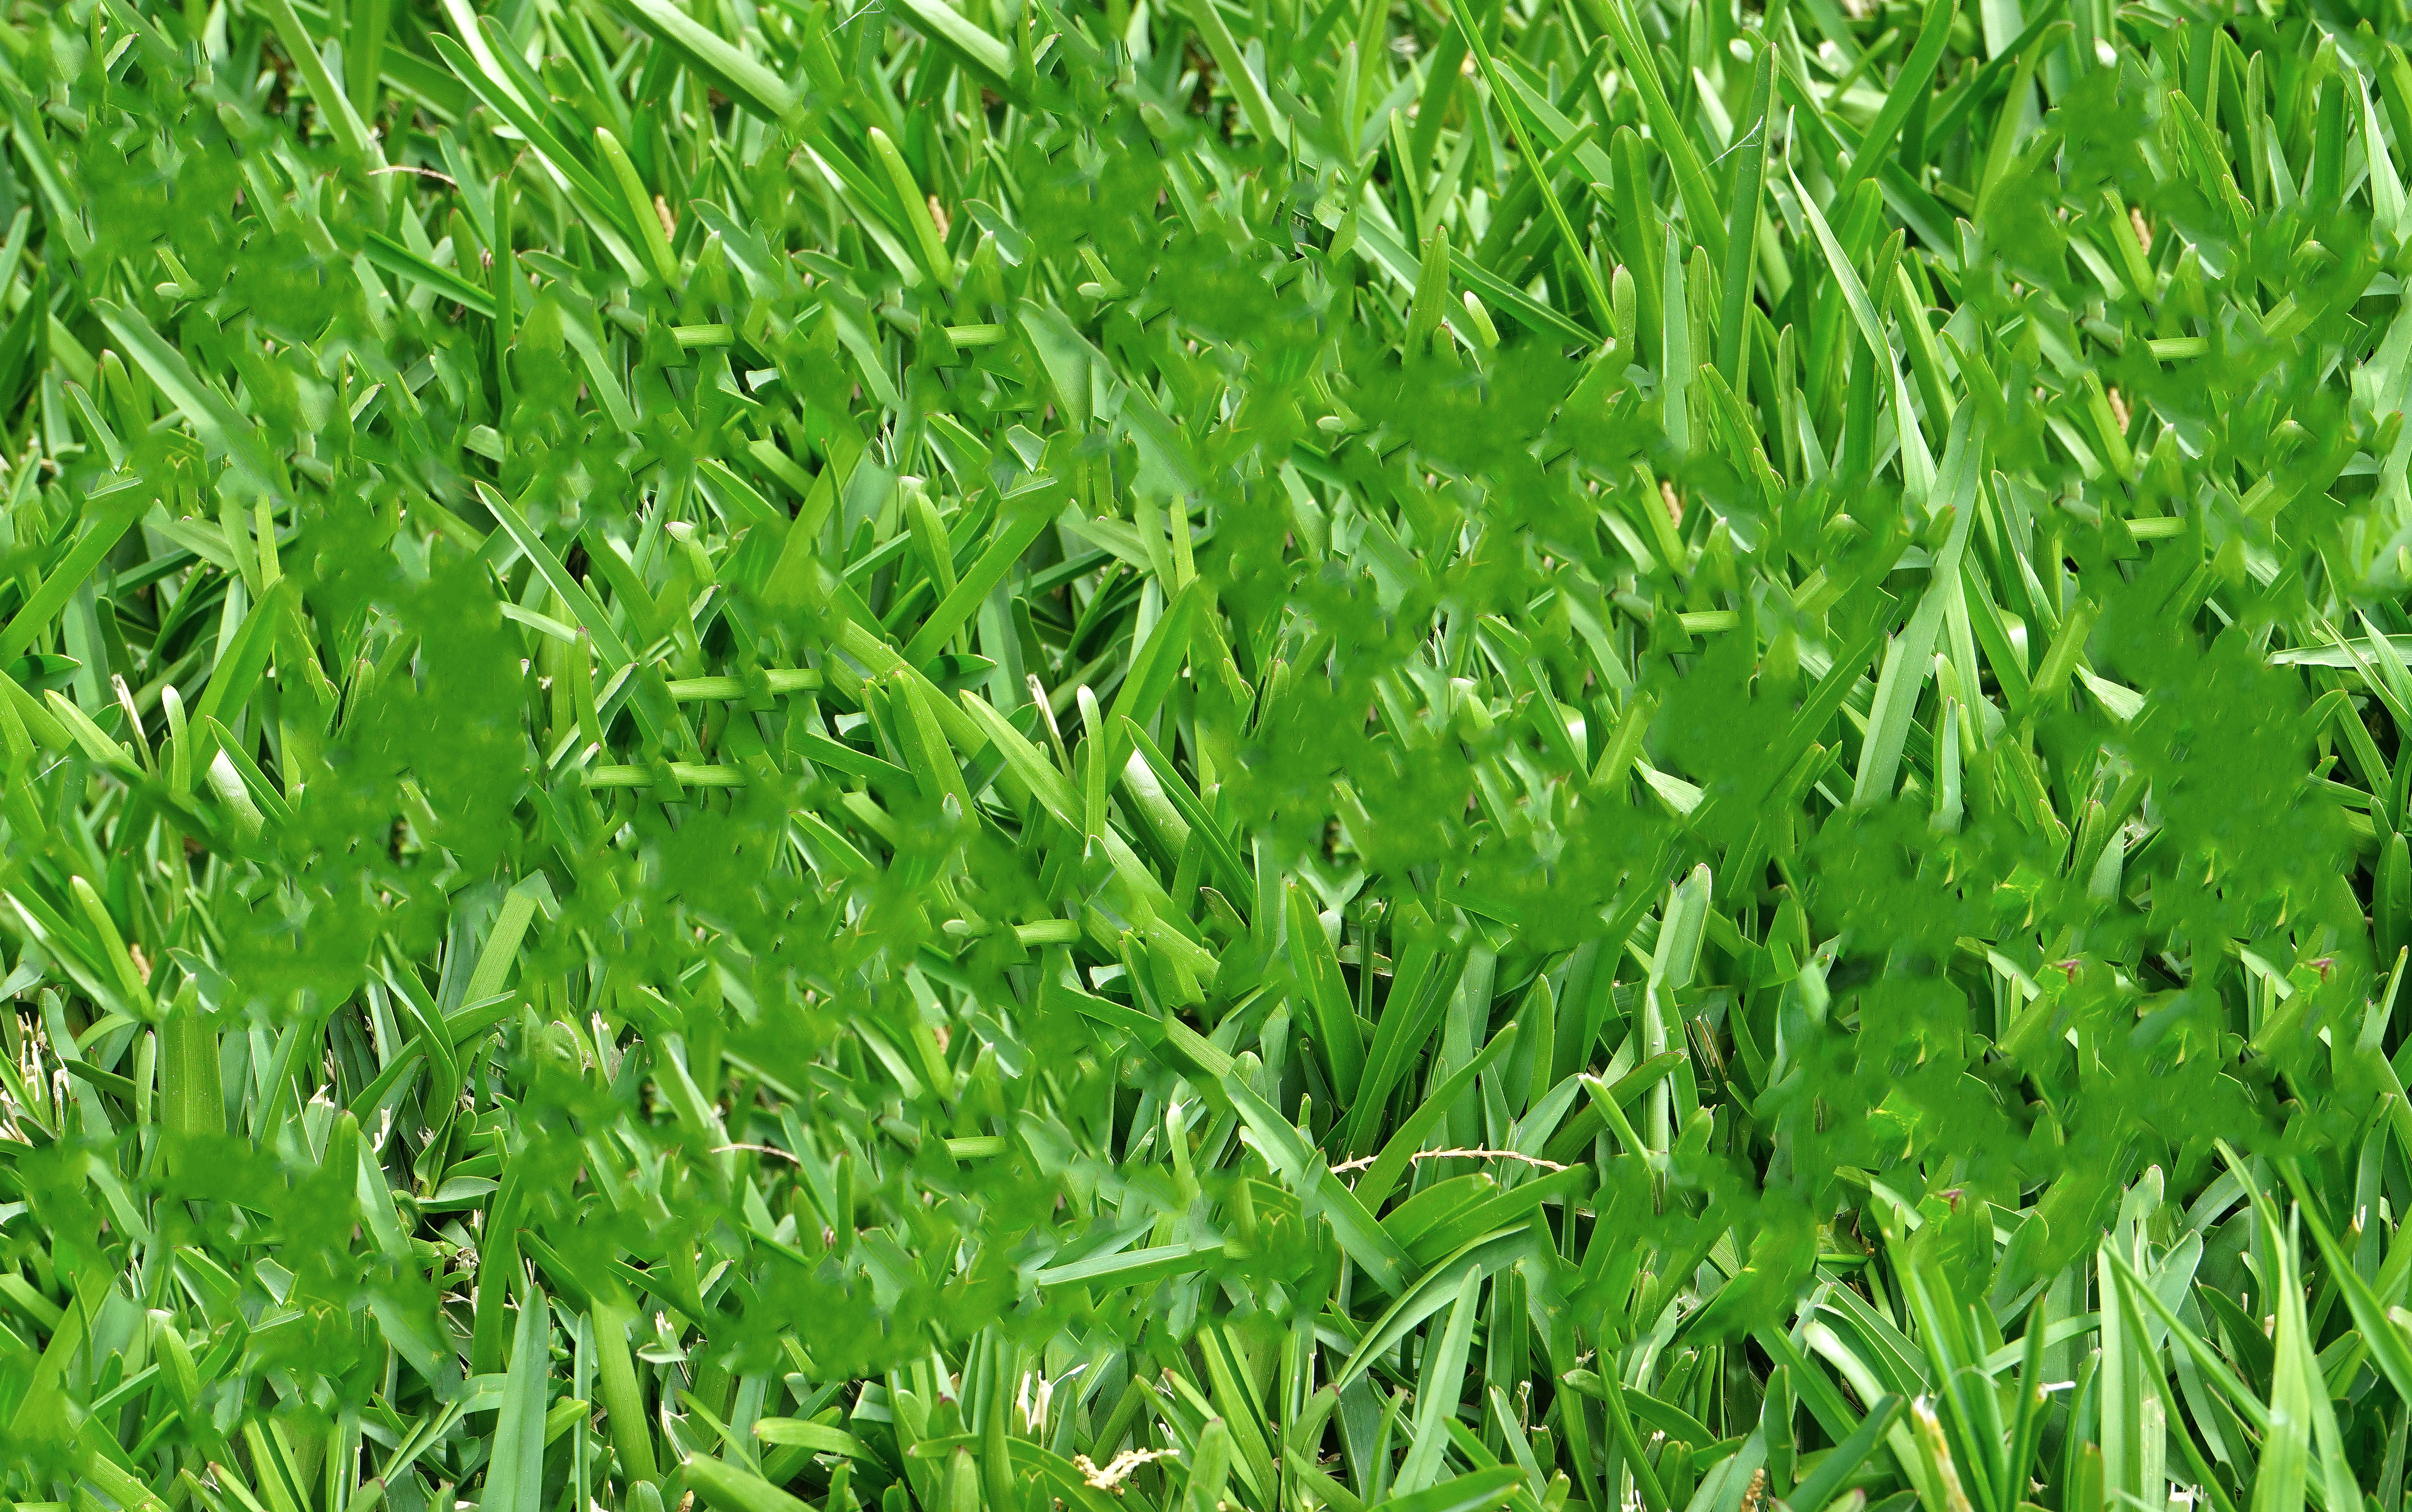
nature, grass, plant, field, lawn, meadow, leaf, flower, green, soil, leaves, grassland, shrub, rush, flooring, artificial turf, grass family